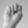
ASL letter: N